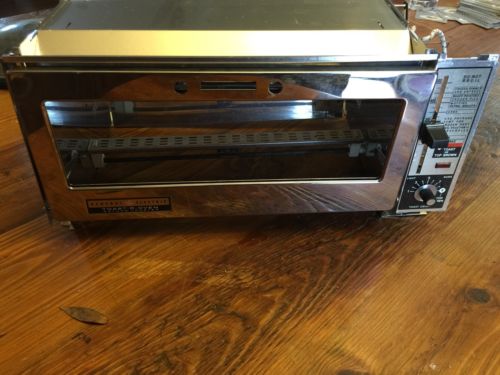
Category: toaster